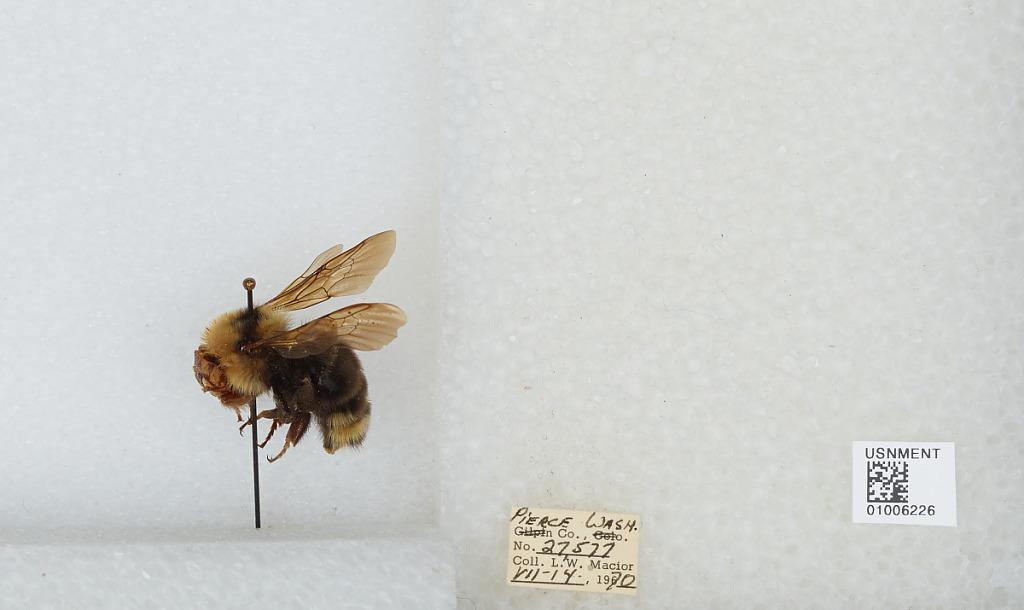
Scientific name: Bombus (Psithyrus) insularis (Smith)
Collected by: L. Macior
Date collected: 1970-7-14
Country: United States
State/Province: Washington
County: Pierce
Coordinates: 47.05, -122.12